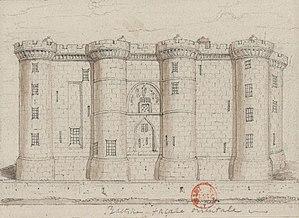
Bastille. Façade orientale, dessin de 1790 ou 1791. Dessin à la mine de plomb et lavis à l'encre brune
Cette page concerne l'année 1383 du calendrier julien.
L’affaire Cahouët est une escroquerie qui impliqua en 1777 la reine Marie-Antoinette.
L’affaire Cahouët est une escroquerie qui impliqua en 1777 la reine Marie-Antoinette.
Bertrand François Mahé, comte de La Bourdonnais, né à Saint-Malo le 11 février 1699 et mort à Paris le 10 novembre 1753, est un officier de marine français, amiral de France. Engagé jeune au service de la Compagnie française des Indes orientales, il se distingue une première fois lors de la prise de Mahé en 1724. Nommé Gouverneur général des Mascareignes pour le compte de la Compagnie des Indes en 1733, il prend son poste en 1735 et modernise, à renforts de grands travaux, les établissements français des mers de l'Inde, l'Isle de France et l'île Bourbon. Ces travaux lui valent l'hostilité de certains directeurs de la Compagnie, à Paris, en raison de leur coût.
Cet article recense les châteaux de Paris, en France.